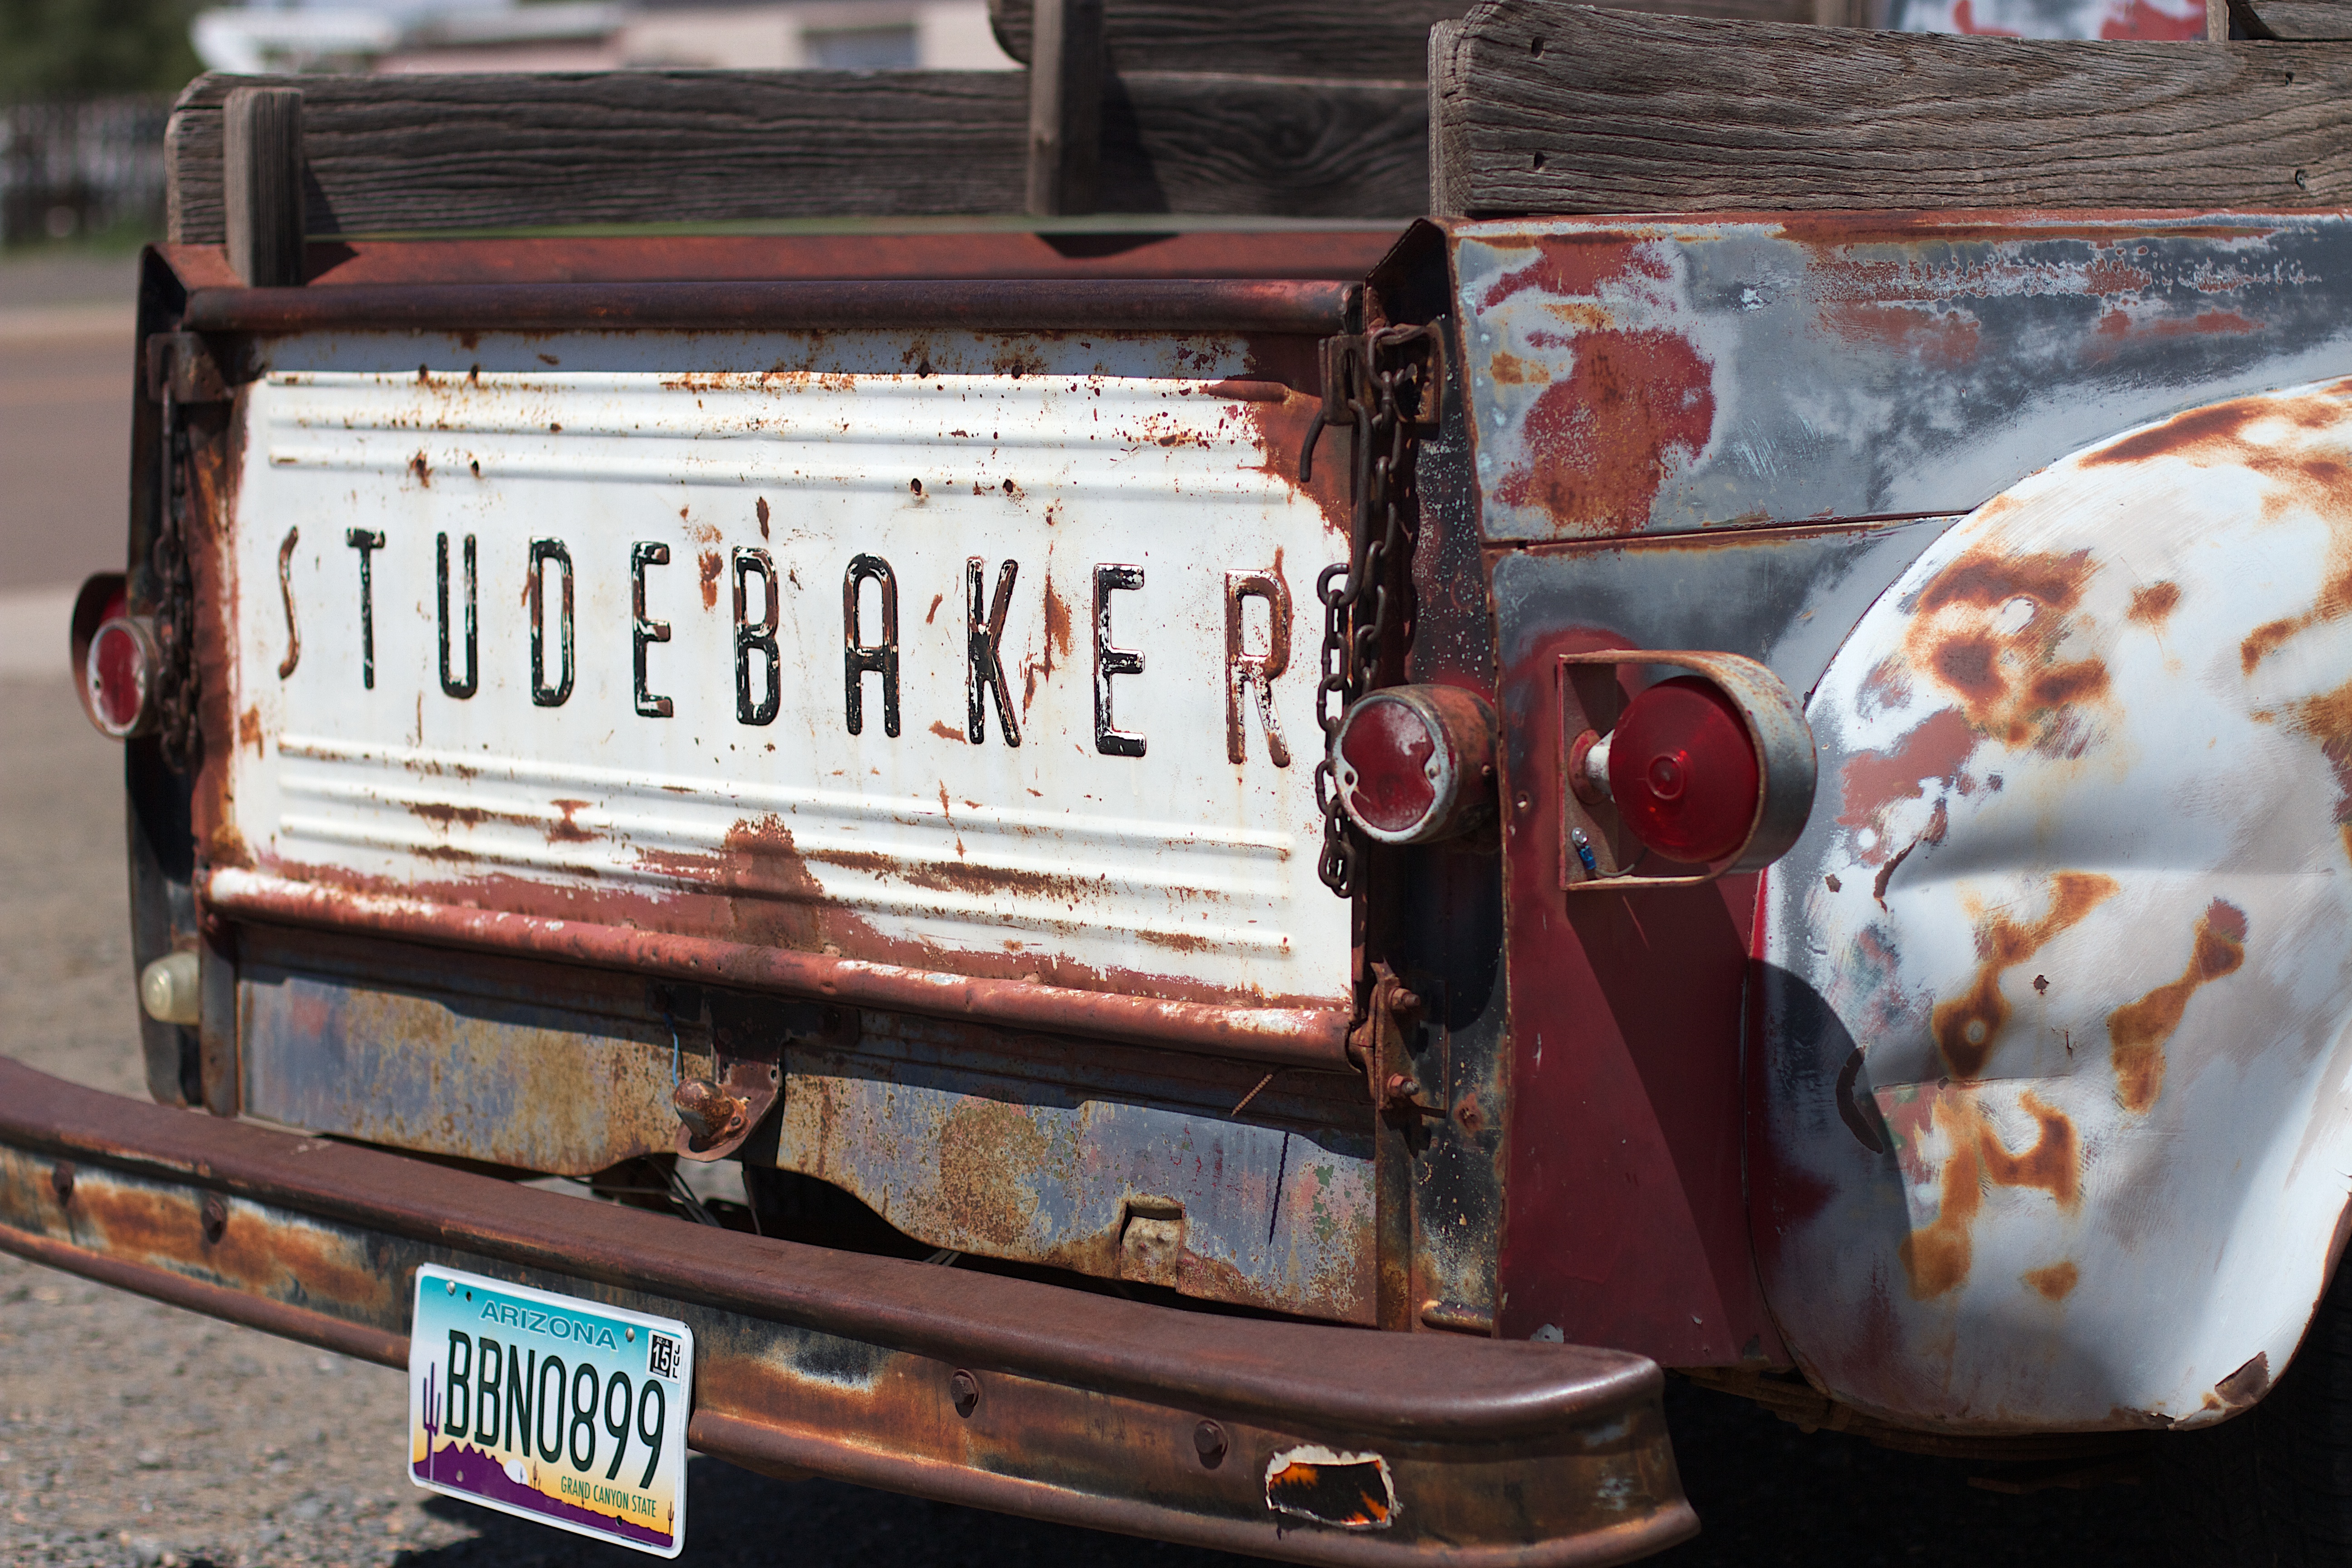
car, vehicle, vintage car, bumper, art, engine, classic, land vehicle, automobile make, automotive exterior, vehicle registration plate